Milan Mandarić

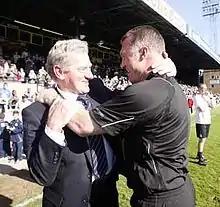
Nigel Pearson and Mandarić after winning the League One title with Leicester City.

After tumultuous times, however, things started to look up for Mandarić as Leicester were crowned champions of League One on 18 April 2009 under the stewardship of Nigel Pearson. The Foxes came close to achieving a second successive promotion the following season (something not achieved by any club at this level for a decade) as they finished fifth in the Championship but lost to Cardiff City in the playoff semi-finals.